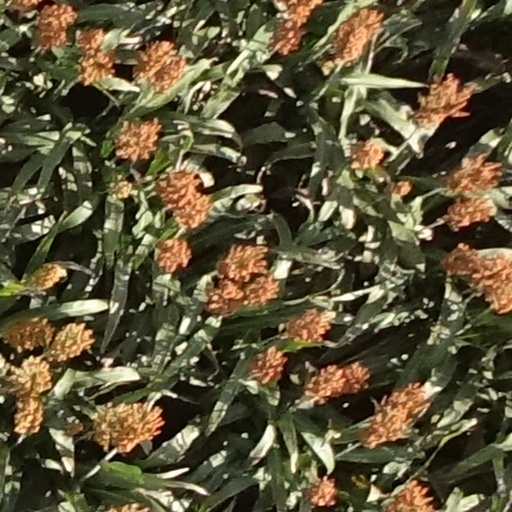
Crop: sorghum